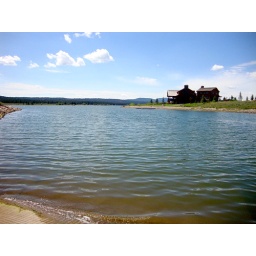
lake near the house we stayed